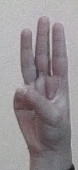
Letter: thaa